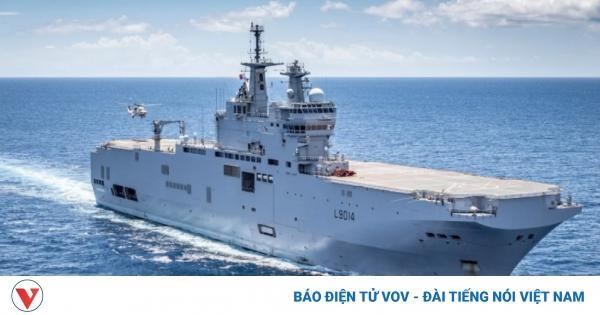
ở trên biển đang có sự xuất hiện của một con tàu